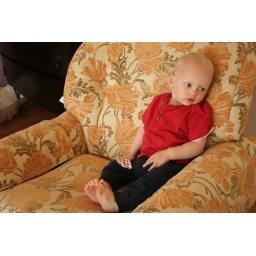
I just want pictures of him in this chair, there are pictures of me as a little girl in this chair